Wasenkoepfel

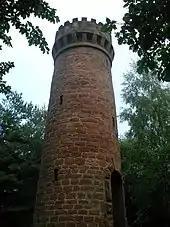
Observation tower

The Wasenkoepfel lies on the French long-distance path, the GR 53. It is also accessible on foot from Oberbronn on the path to the ruins of Château du Grand-Arnsberg (German: "Burg Groß Arnsburg") taking about three quarters of an hour. There is an observation tower at the top erected in 1887 by the Vosges Club ("Club Vosgien"); however its view is now restricted by trees.